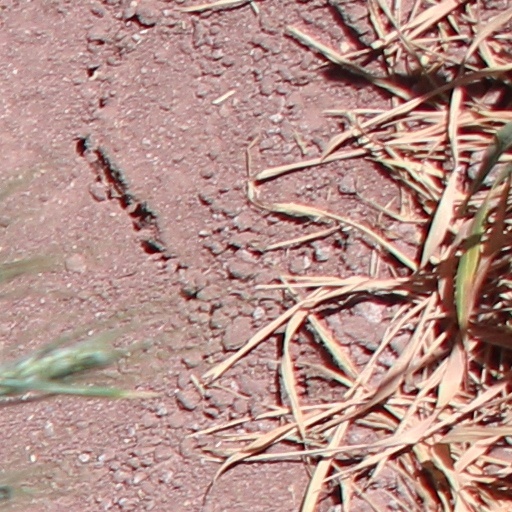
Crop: wheat